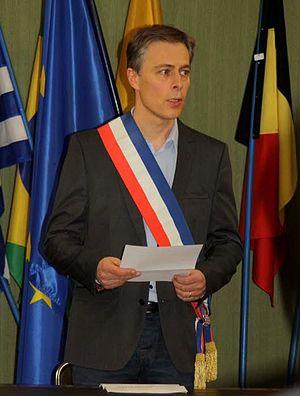
Maire St-Genest-Malifaux (mars 2014) et professeur de sciences économiques et sociales au lycée Saint Paul à Saint Étienne
Saint-Genest-Malifaux est une commune française située dans le département de la Loire, en région Auvergne-Rhône-Alpes.